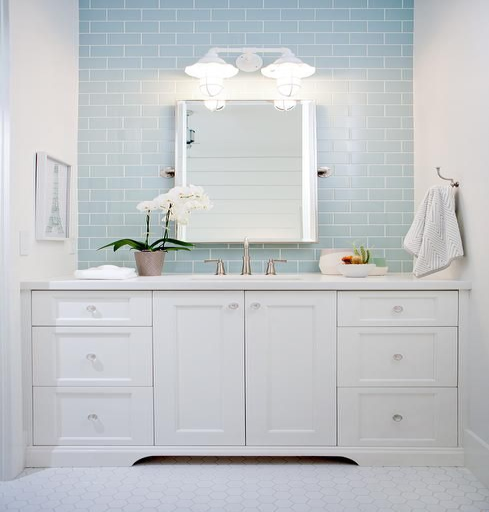
shop domino for the top brands in home decor and be inspired by celebrity homes and famous interior designers .